David Salmon (tribal chief)

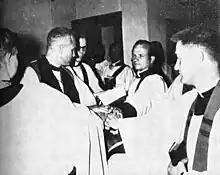
Laying on of hands, led by Bishop William Gordon, during Salmon's ordination to the priesthood in Fort Yukon on October 6, 1962.

After leaving the Episcopal School in his childhood, David would maintain his faith and be responsible for creating a church in Fort Yukon. He would go to Michigan and New York to attend Bible schools, where he received training and improved his English. He would be ordained as a Deacon on May 28, 1958. In 1962, Salmon would be appointed as the first official ordained Athabascan priest for Interior Alaska.